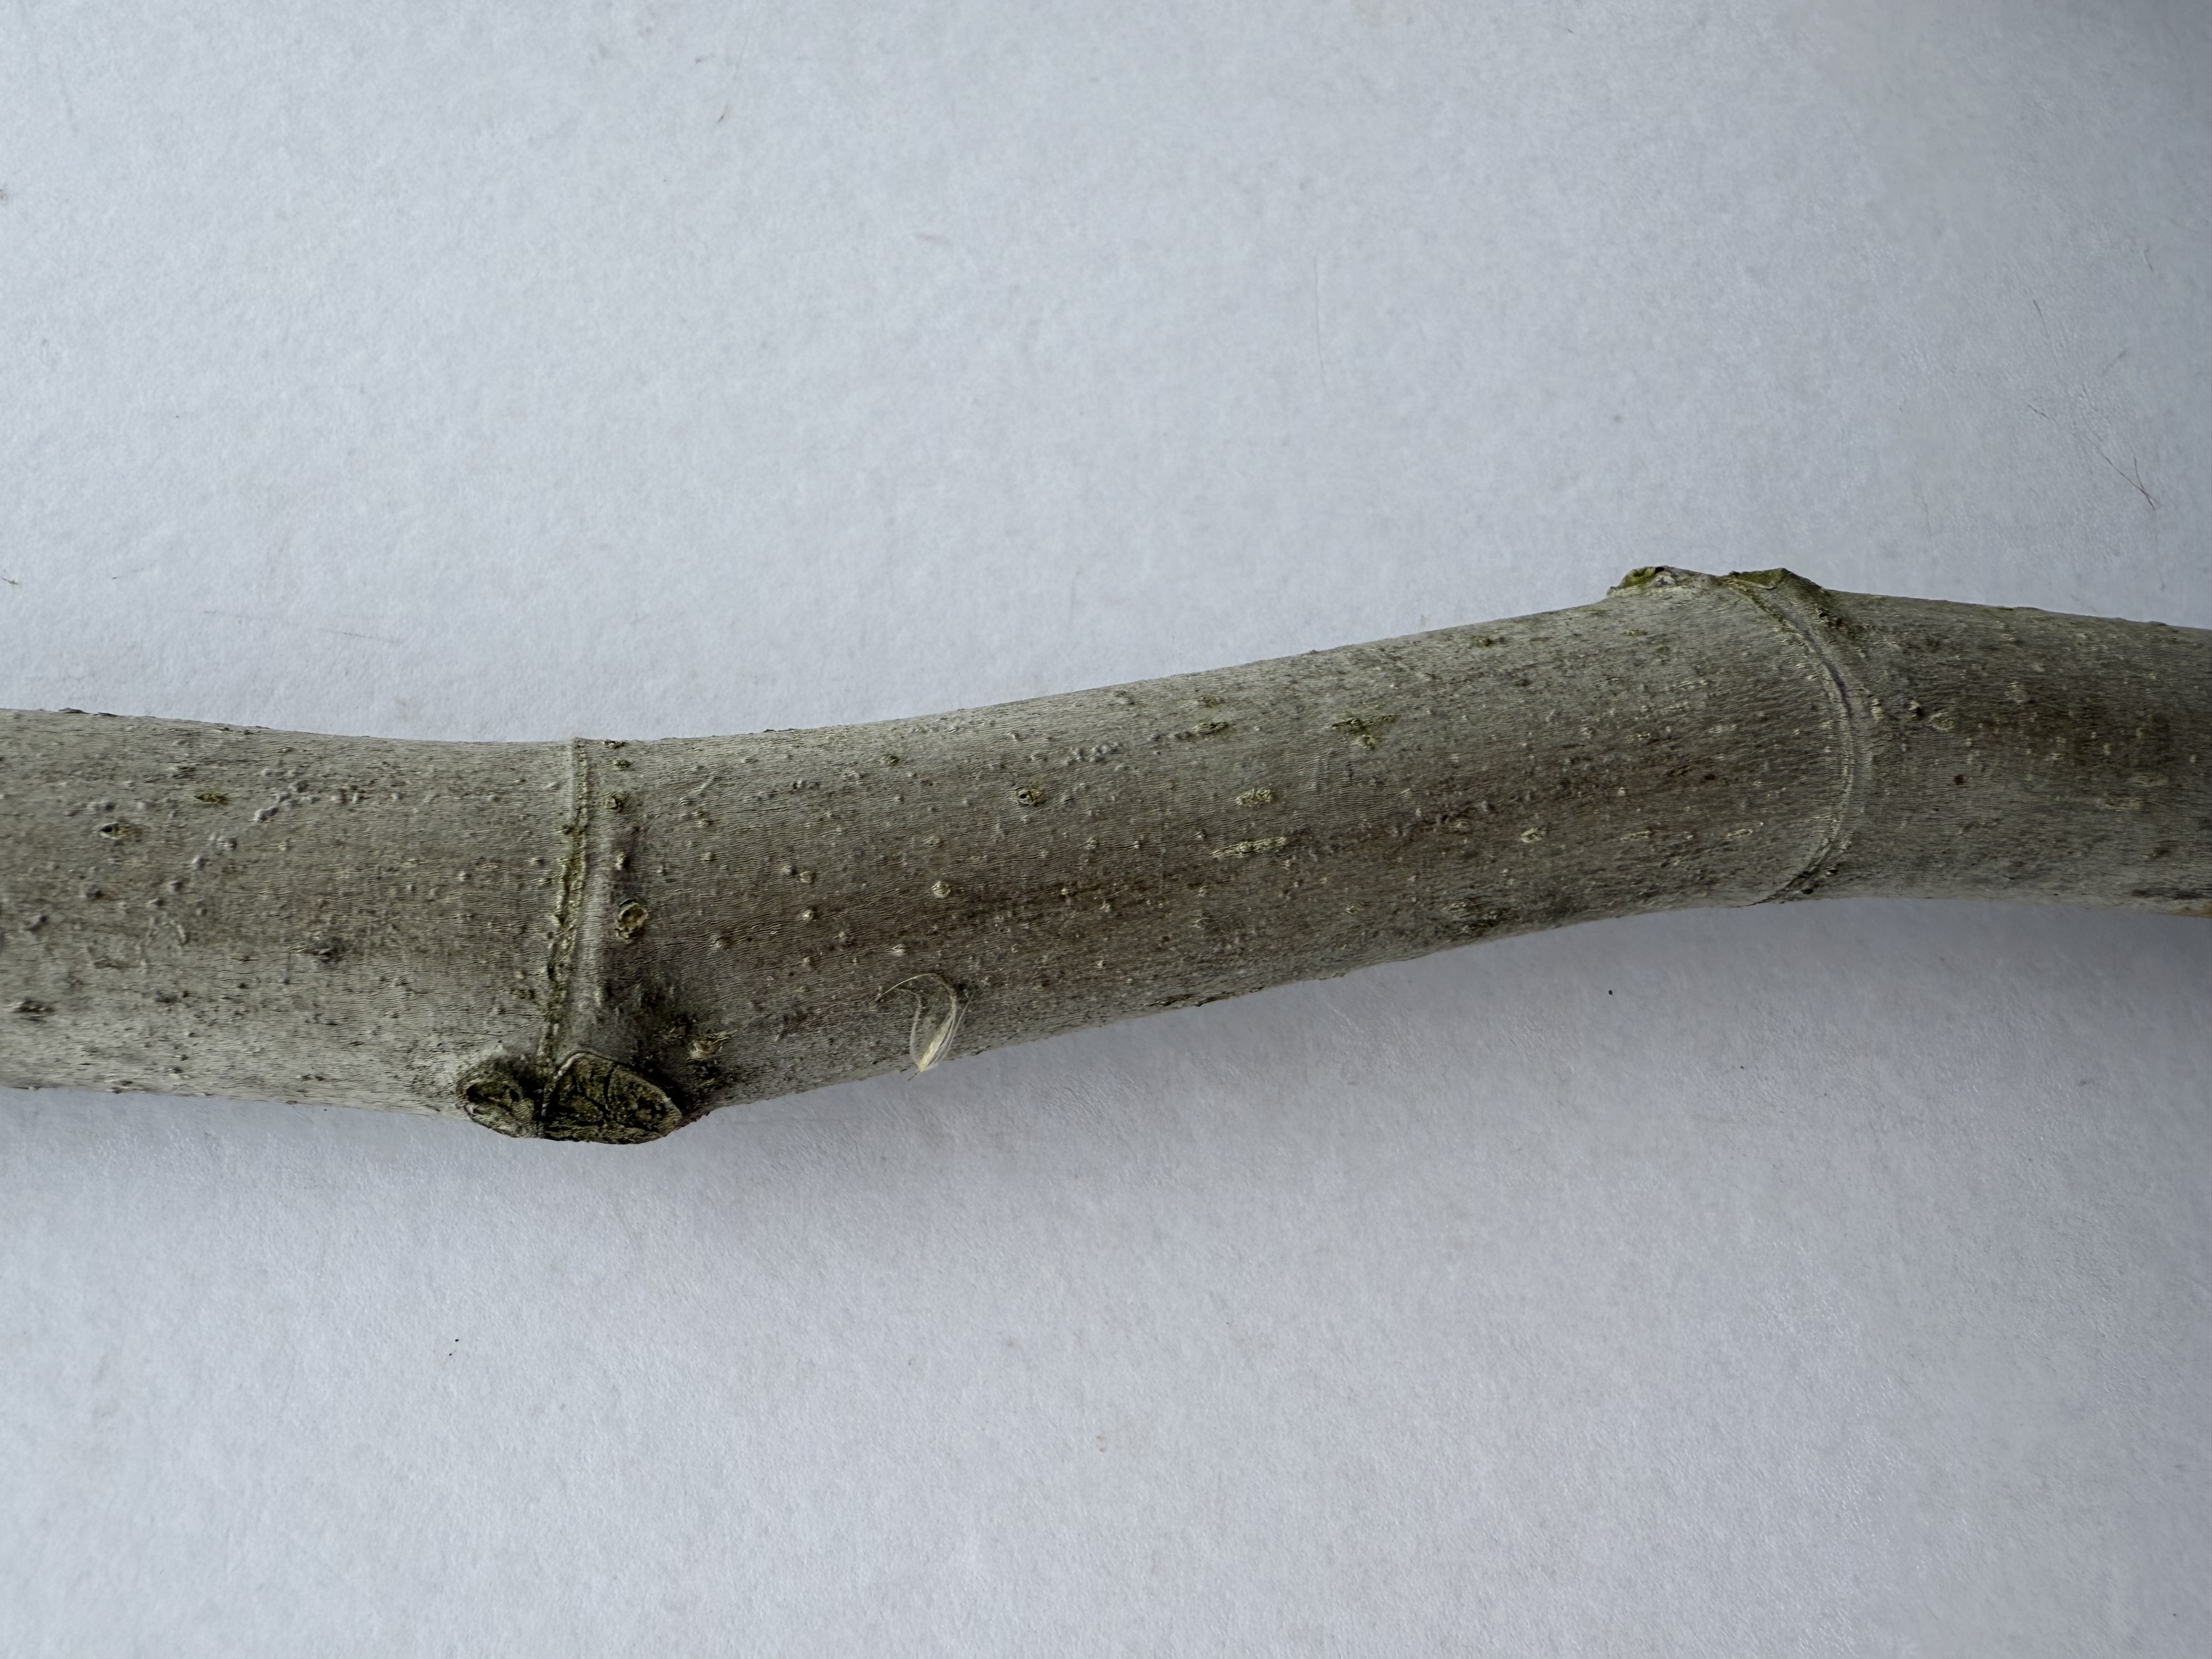
Variety: Black Fig